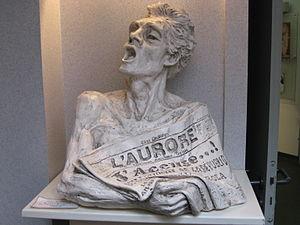
Jean Jaurès [ ʒɑ̃ ʒɔʁɛːs], né le 3 septembre 1859 à Castres et mort assassiné le 31 juillet 1914 à Paris, est un homme politique français.
Castres est une commune française, unique sous-préfecture du département du Tarn et chef-lieu de l'arrondissement de Castres, en région Occitanie.